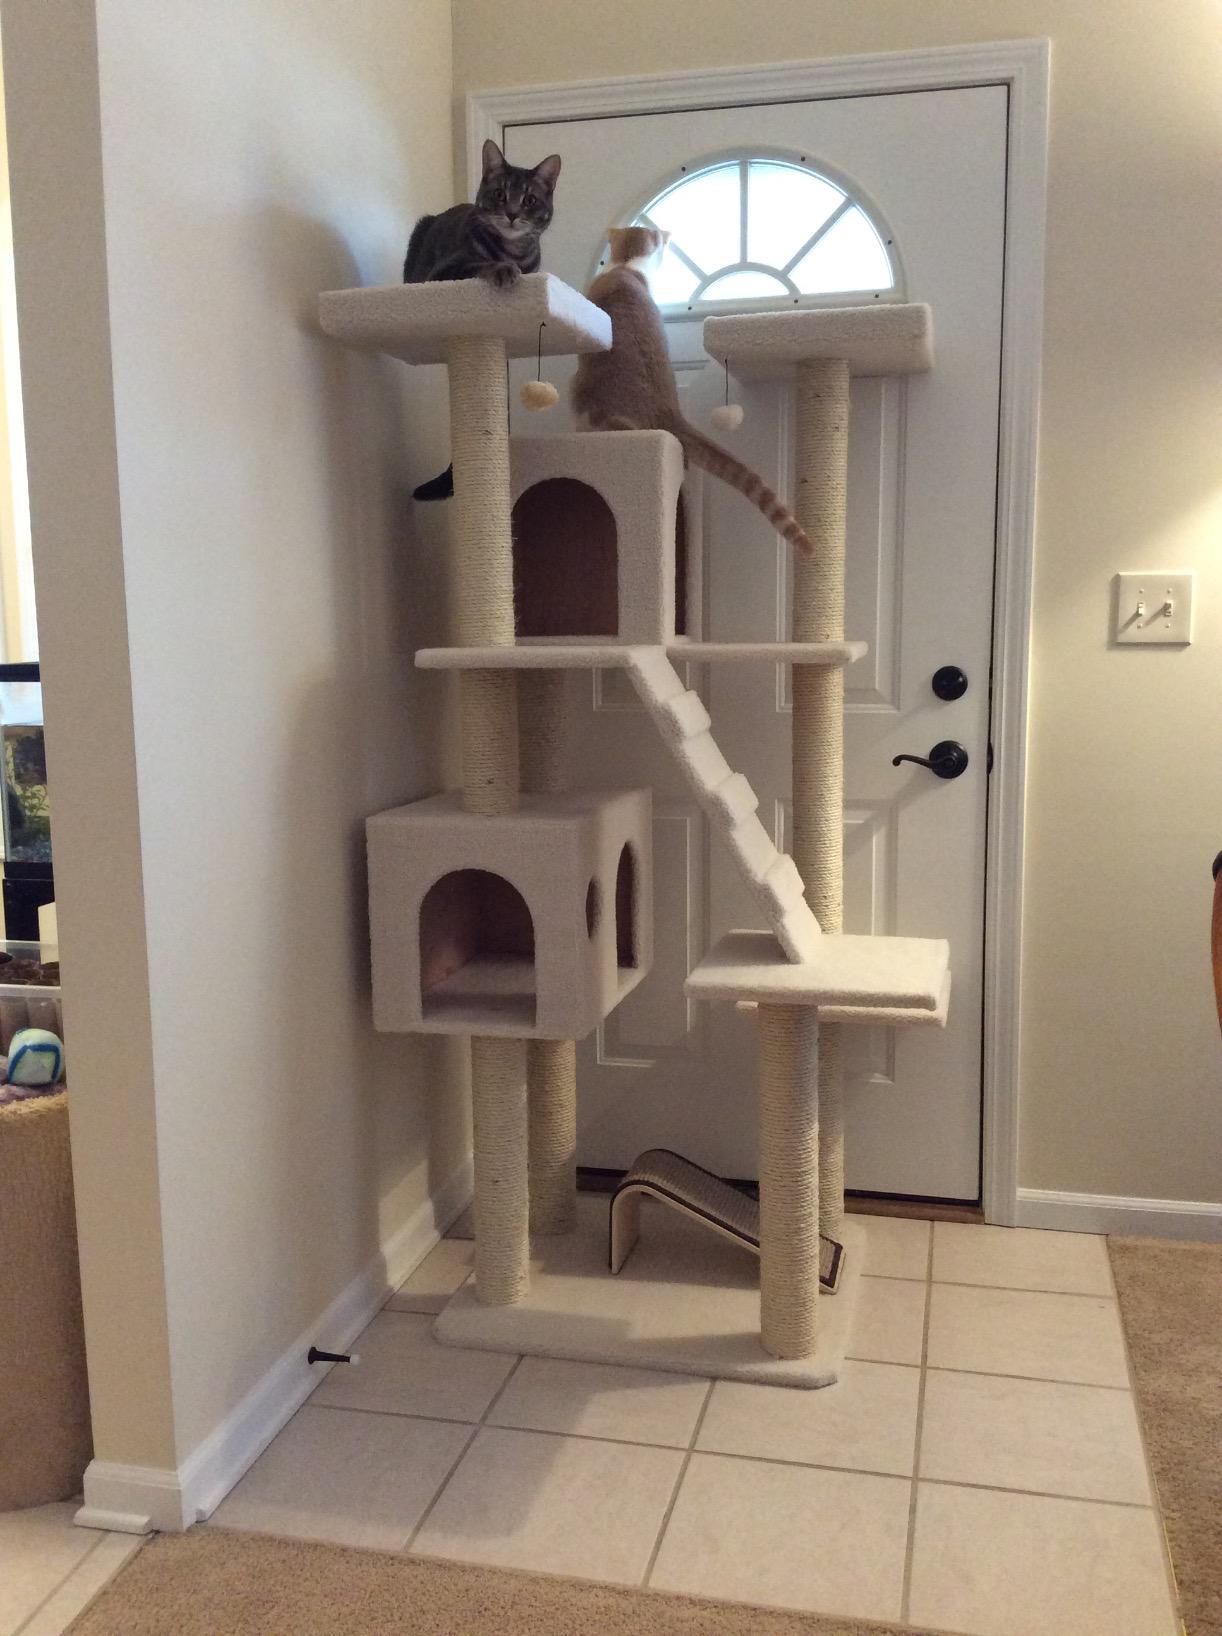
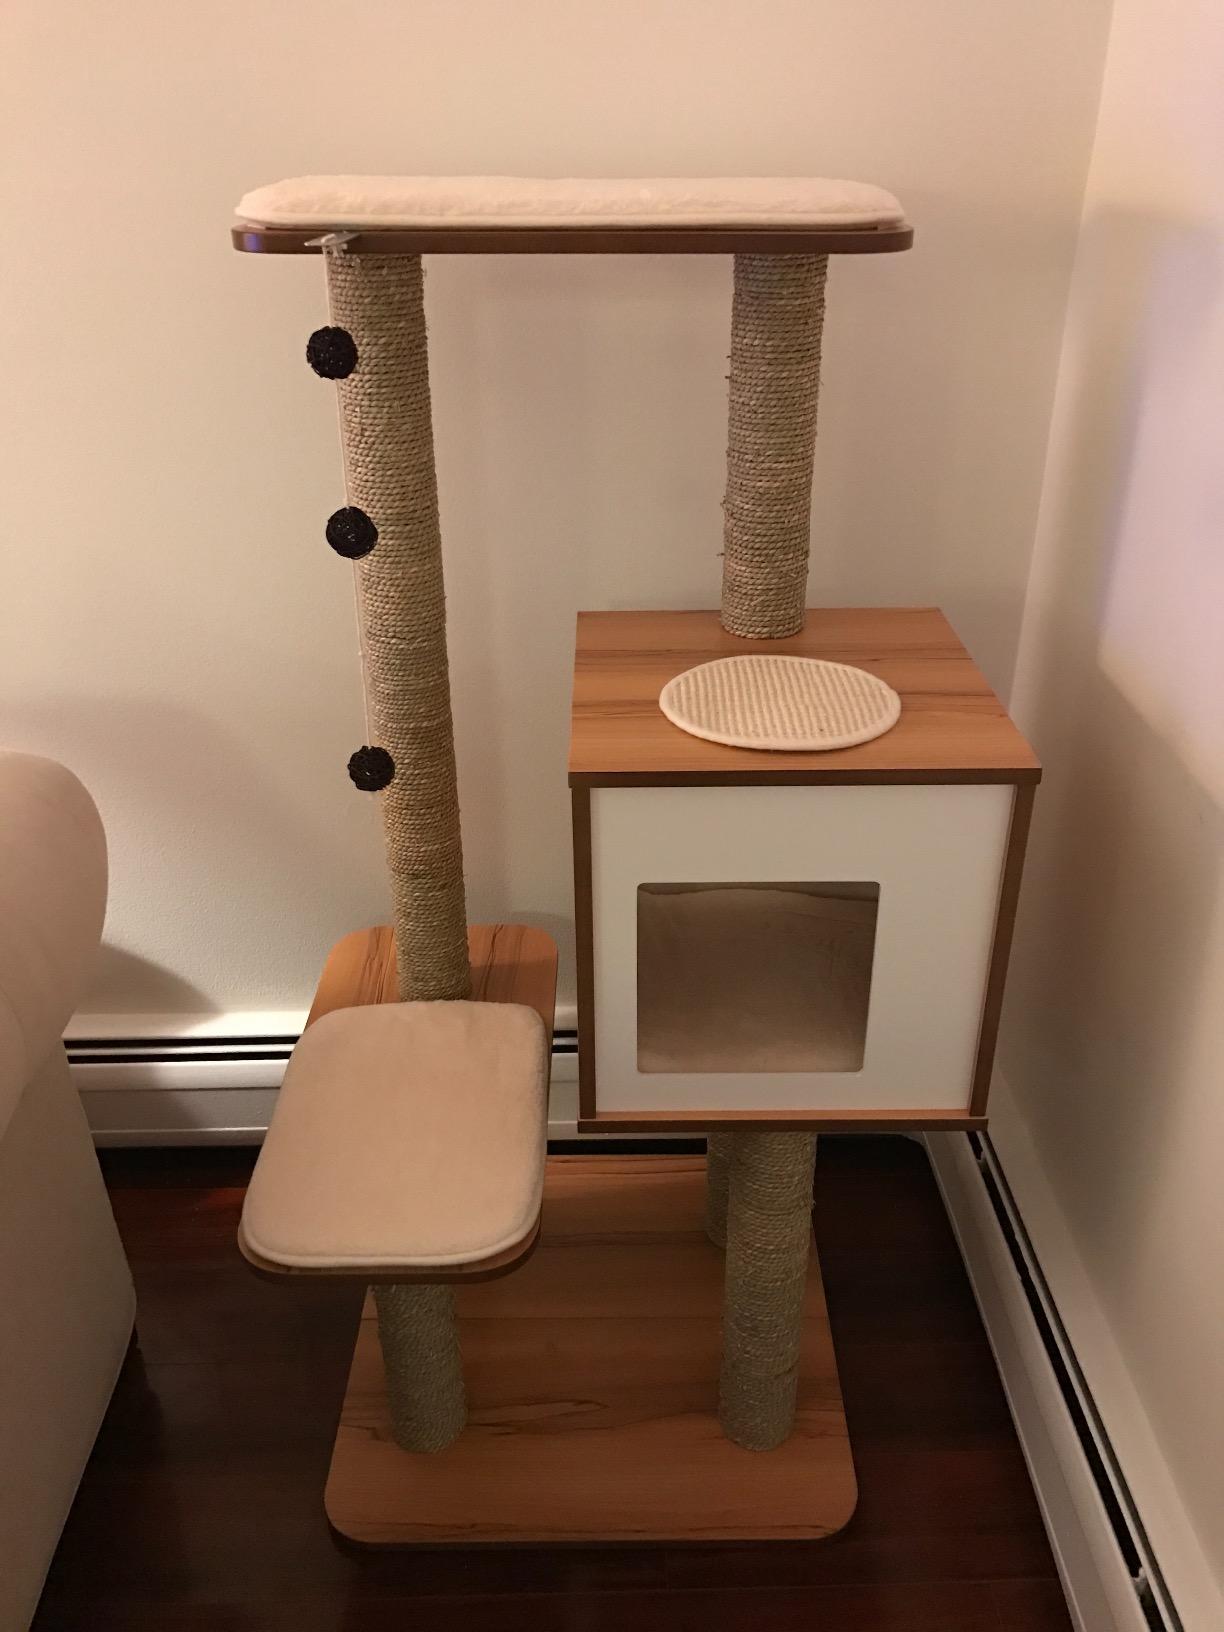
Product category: items_cat tree
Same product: no